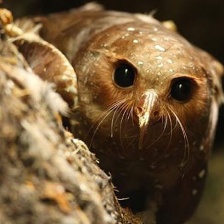
Species: OILBIRD
Scientific name: STEATORNIS CARIPENSIS